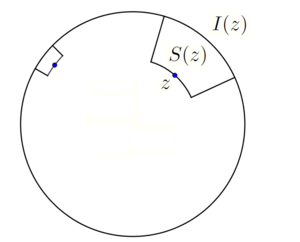
Il s'agit d'une classe de sous ensembles du plan complexe qui permet de définir les mesures de Carleson
En mathématiques et plus précisément en analyse fonctionnelle, les mesures de Carleson sont des classes de mesures positives et finies sur le disque unité fermé du plan complexe, ou plus généralement sur des sous-ensembles de ou. Elles ont été introduites par Lennart Carleson pour caractériser les mesures telles que l'opérateur d'inclusion formelle est borné, où est un espace de Hardy et est le disque unité de.